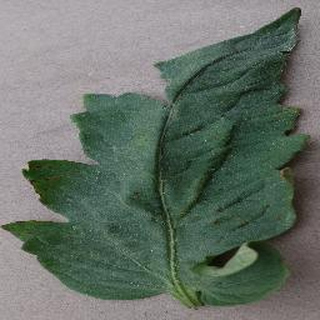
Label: tomato_bacterial_spot